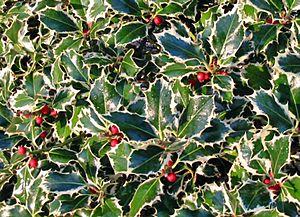
Houx panaché (Ilex aquifolium) Photo JH Mora, décembre 2005
Le houx est une espèce d'arbustes, ou de petits arbres, à feuillage persistant de la famille des Aquifoliacées, couramment cultivés pour leur aspect ornemental, notamment grâce à leurs fruits rouge vif. C'est l'une des très nombreuses espèces du genre Ilex, et la seule qui pousse spontanément en Europe.